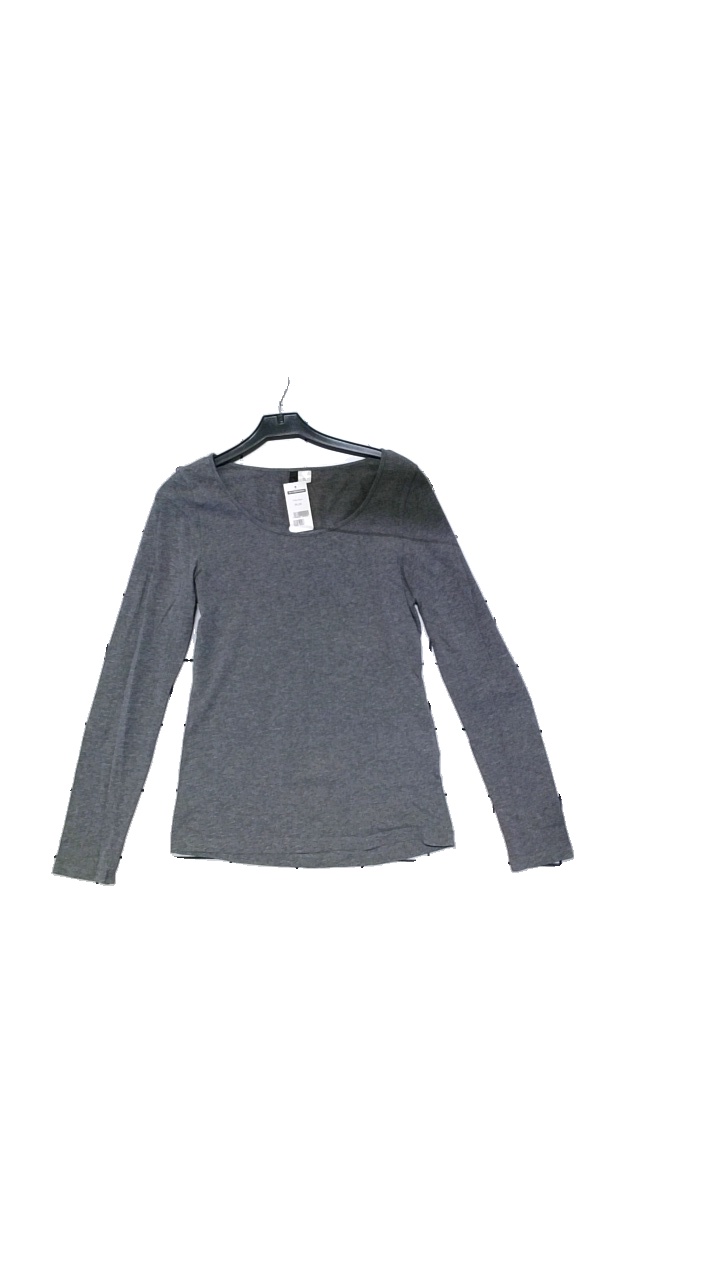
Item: Top (Ladies)
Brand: H&m
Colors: Grey
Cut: Regular, C-collar
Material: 95% cotton, 5% elastane
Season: All
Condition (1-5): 5
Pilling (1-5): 4
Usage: Reuse
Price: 50-100